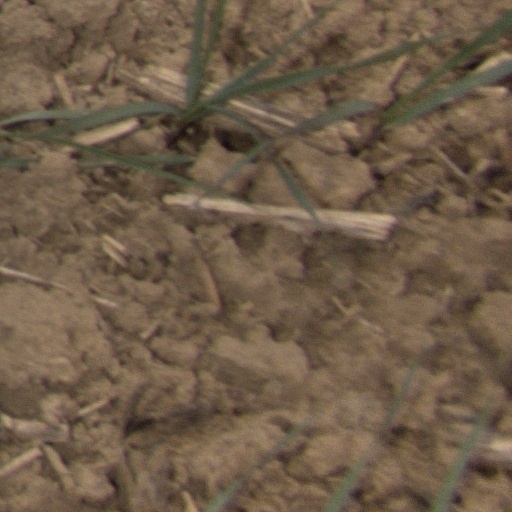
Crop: wheat